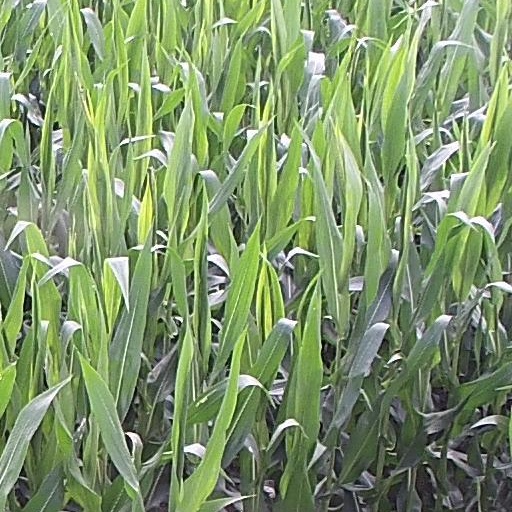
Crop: maize; corn